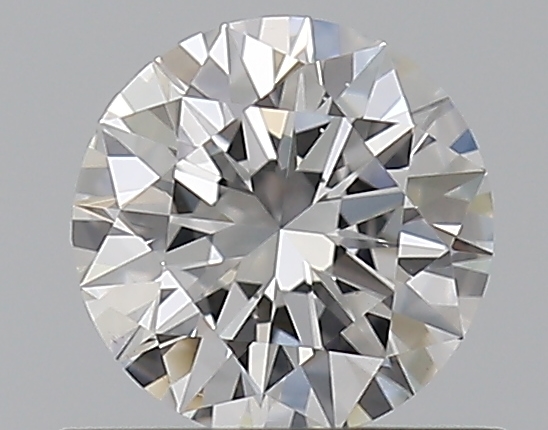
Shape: round
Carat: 0.5
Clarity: VS2
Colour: E
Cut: EX
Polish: EX
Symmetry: EX
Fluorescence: N
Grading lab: GIA
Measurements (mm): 5.12 x 5.15 x 3.14